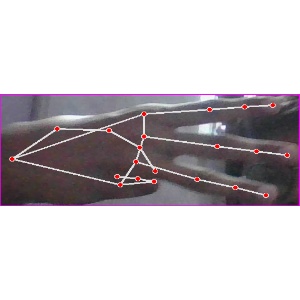
अक्षर: भ